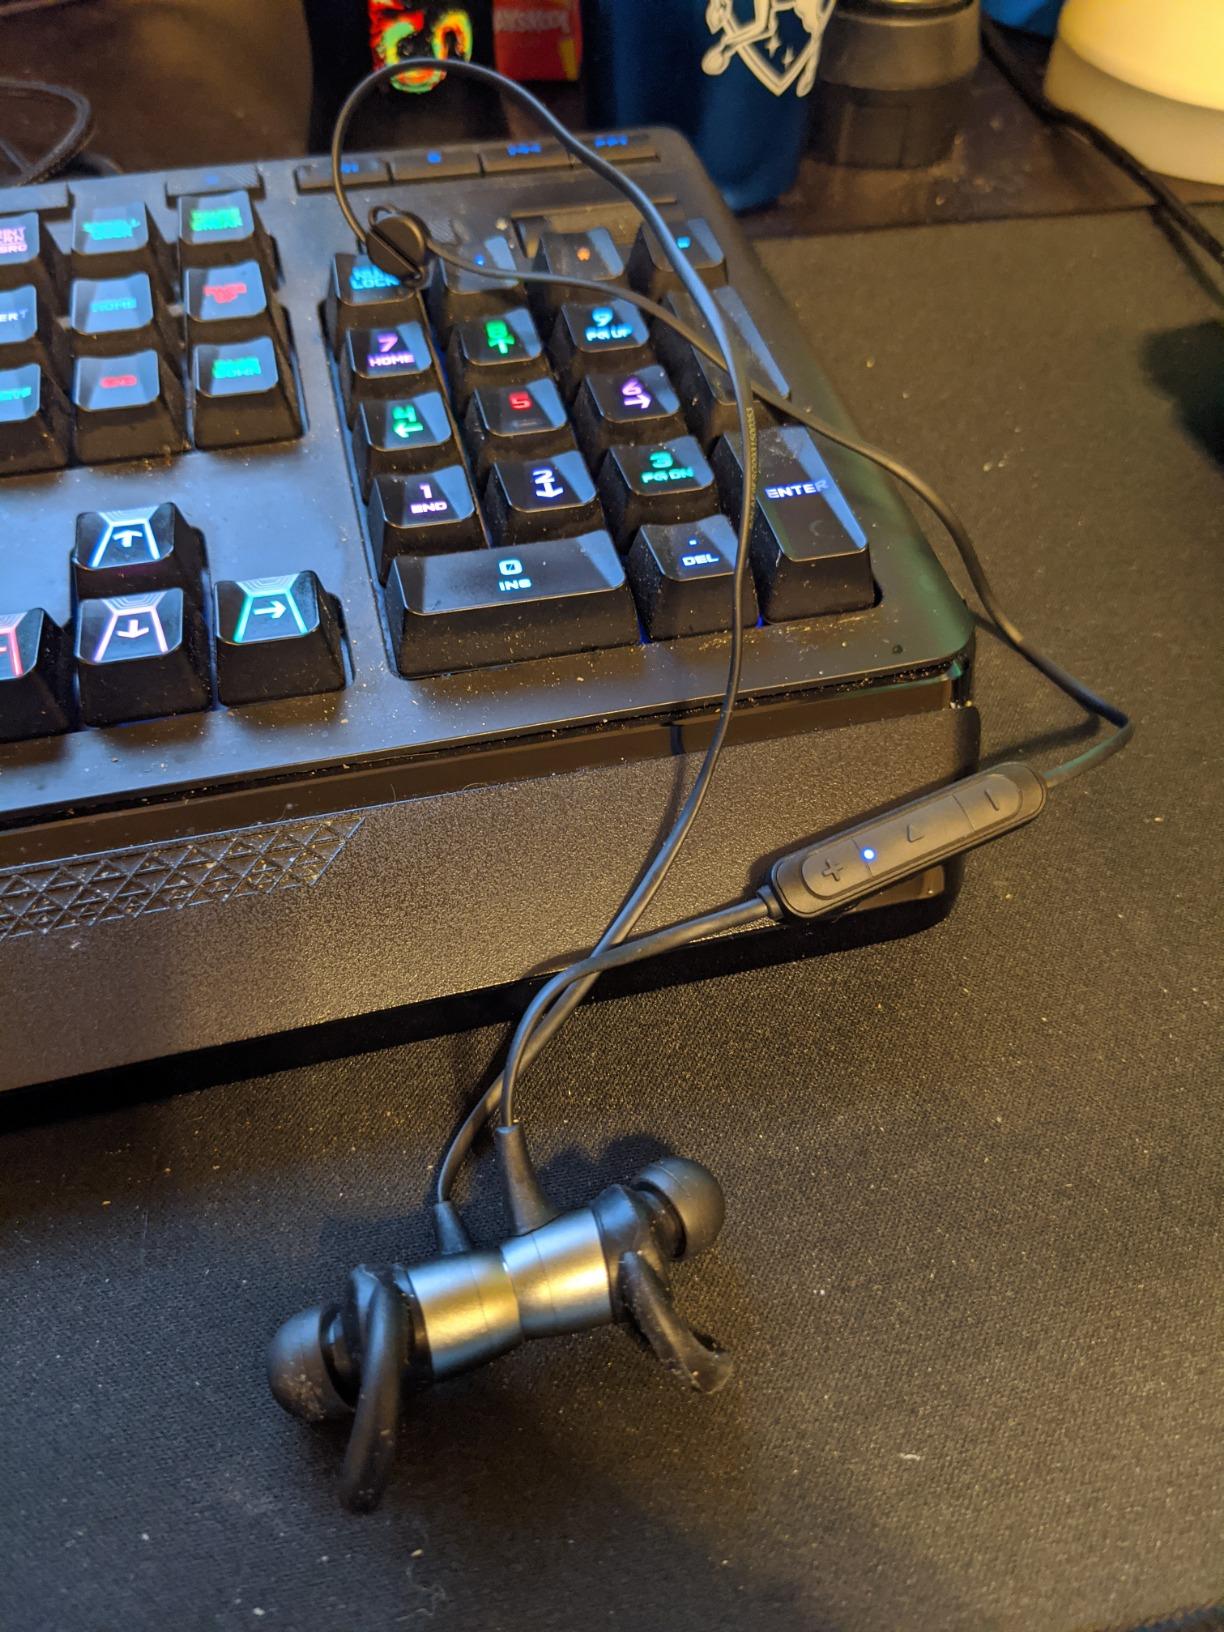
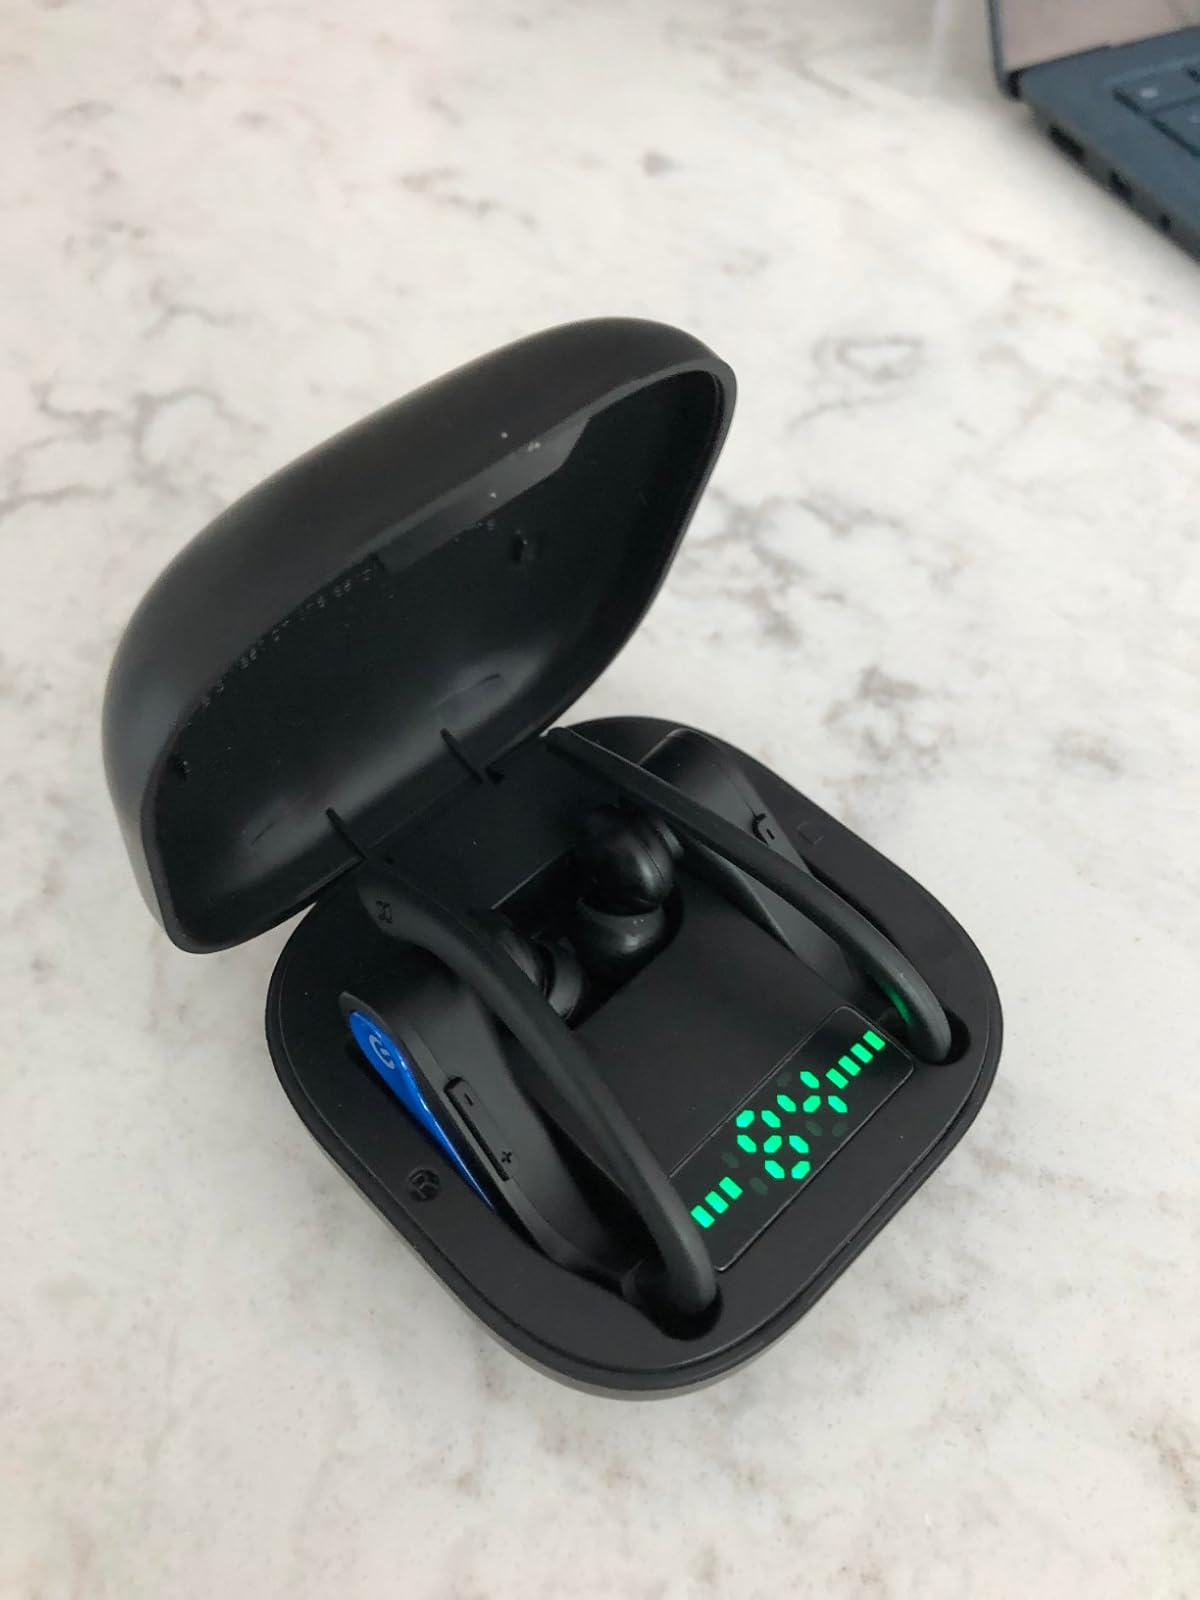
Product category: earbuds
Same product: no